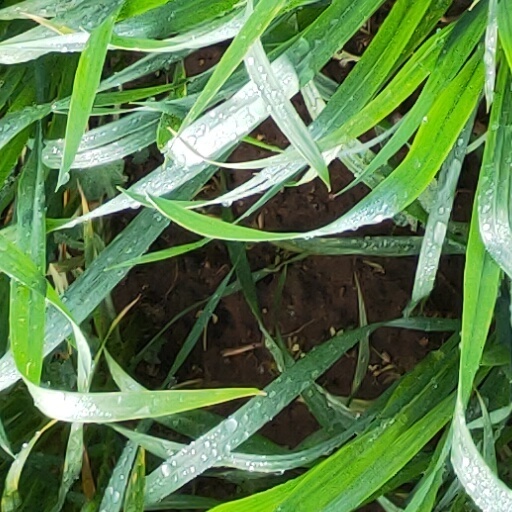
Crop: wheat